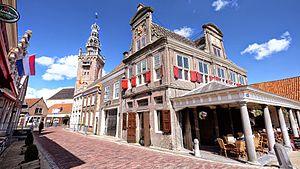
Waterland est une commune néerlandaise située en province de Hollande-Septentrionale. Elle est localisée au nord-est de la ville d'Amsterdam, sur le bord de l'IJsselmeer. Entre la côte et la presqu'île de Marken est située la Gouwzee. Lors du recensement de 2019, elle compte 17 315 habitants. La commune comporte la ville de Monnickendam et les villages de Broek in Waterland, Het Schouw, Ilpendam, Katwoude, Marken, Uitdam, Watergang et Zuiderwoude.